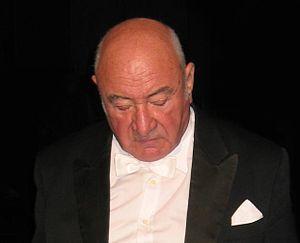
5 janvier :